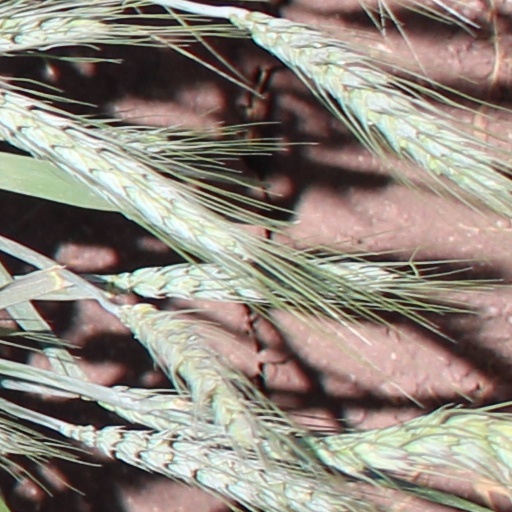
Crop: wheat